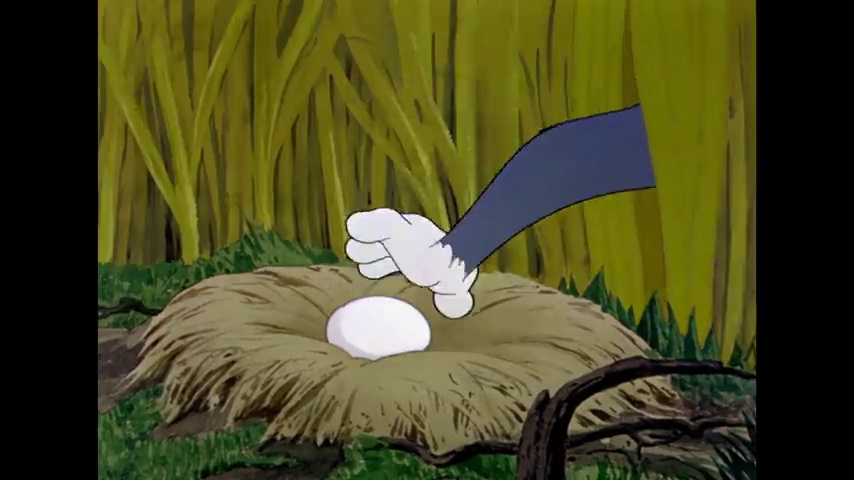
Portrait style: Cartoon Portrait